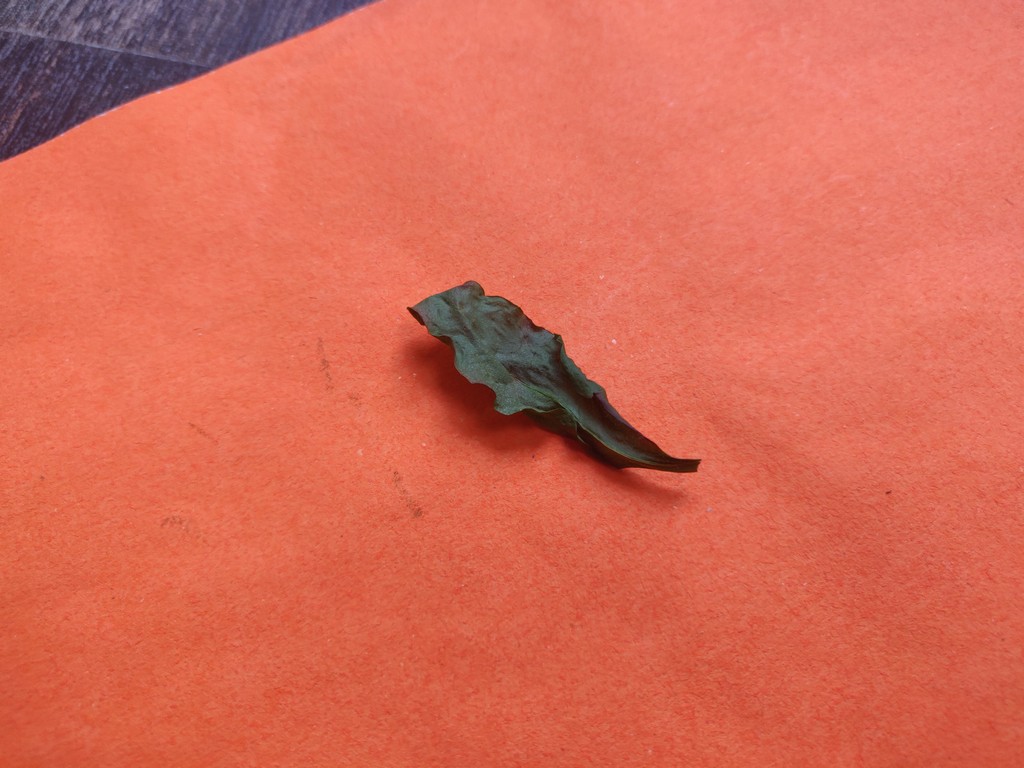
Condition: Dried
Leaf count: single
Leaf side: unknown